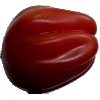
Label: Tomato Heart 1